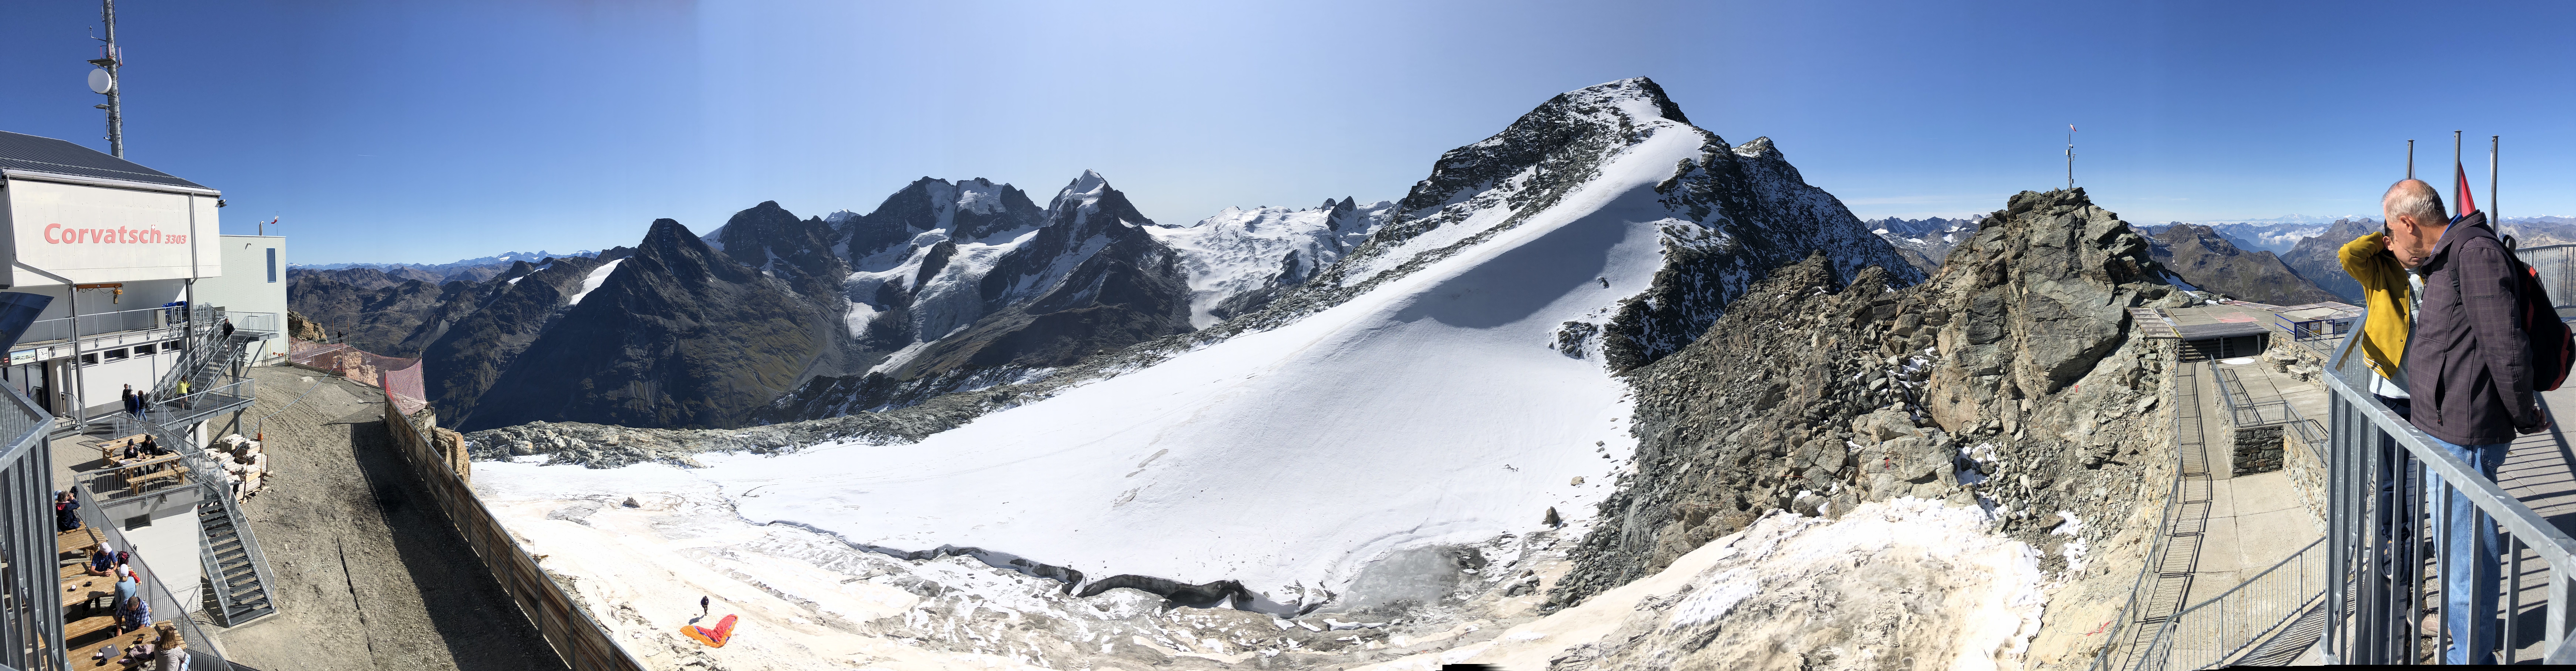
natural, mountainous landforms, mountain, glacial landform, mountain range, geological phenomenon, nunatak, ridge, ar te, snow, moraine, massif, cirque, alps, summit, glacier, hill station, fell, terrain, photography, winter, valley, ice cap, panorama, rock, mountain pass, slope, landscape, hill, mount scenery